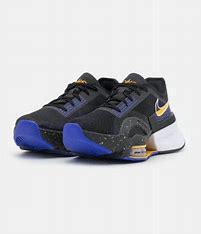
Brand: Nike
Model: Air Zoom Superrep 3